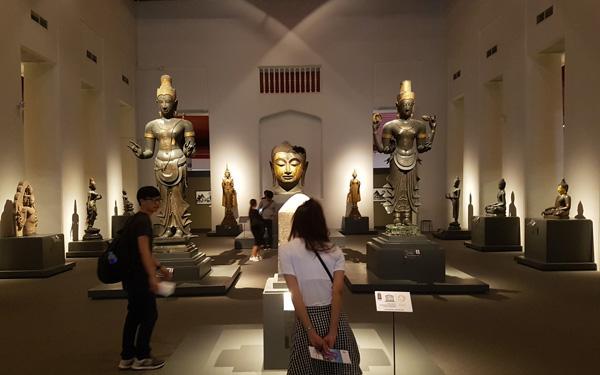
có bốn người đang đến tham quan trong khu bảo tàng